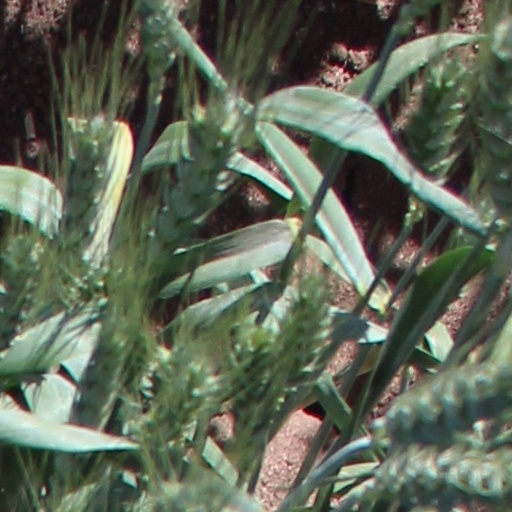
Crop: wheat